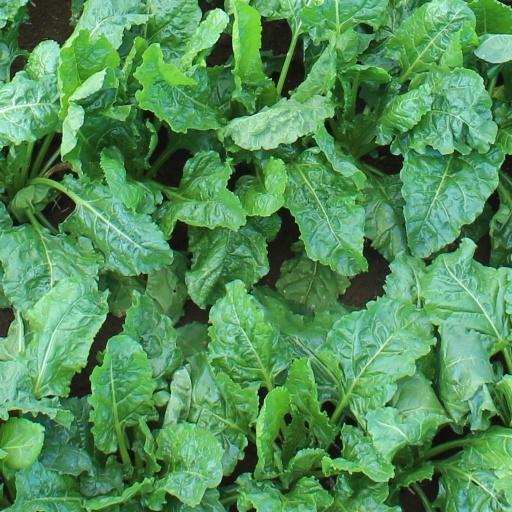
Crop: sugar beet